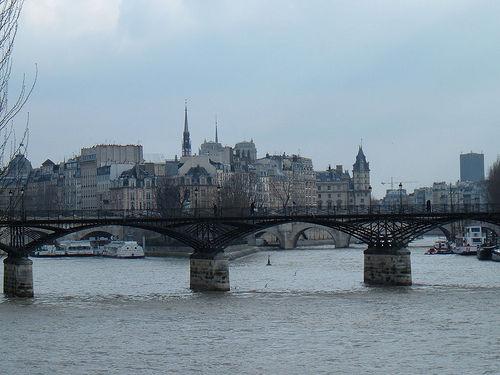
Weather: sun or clear